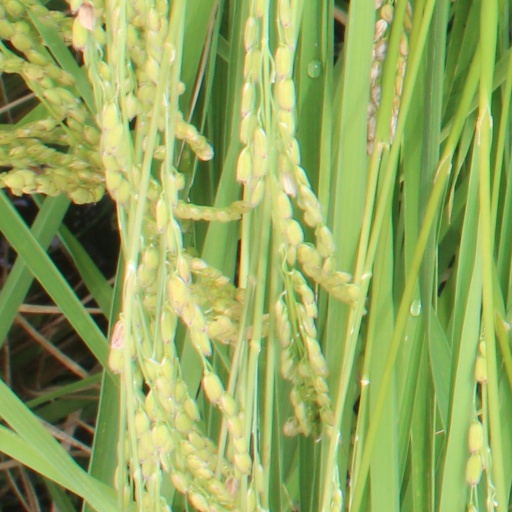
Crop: rice